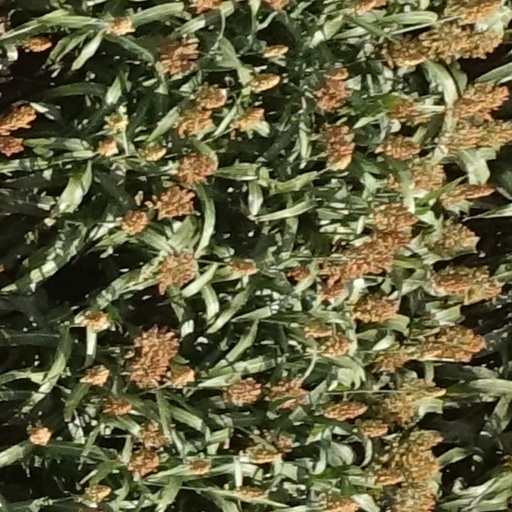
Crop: sorghum